Sam Cho

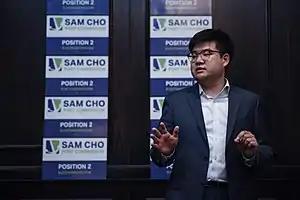
Sam Cho giving a campaign speech

In May 2019, Cho announced his campaign to run and replace Courtney Gregoire on the Seattle Port Commission.